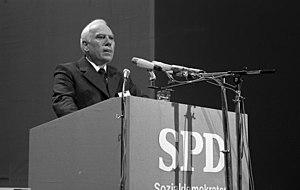
Walter Arendt, né le 17 janvier 1925 à Heessen et décédé le 7 mars 2005 à Bornheim, était un homme politique allemand, membre du Parti social-démocrate d'Allemagne et qui fut ministre fédéral du Travail entre 1969 et 1976, sous les deux mandats de Willy Brandt et le premier mandat d'Helmut Schmidt.